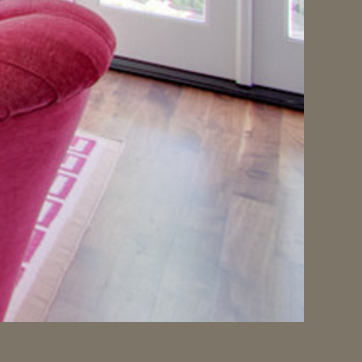
Material: wood